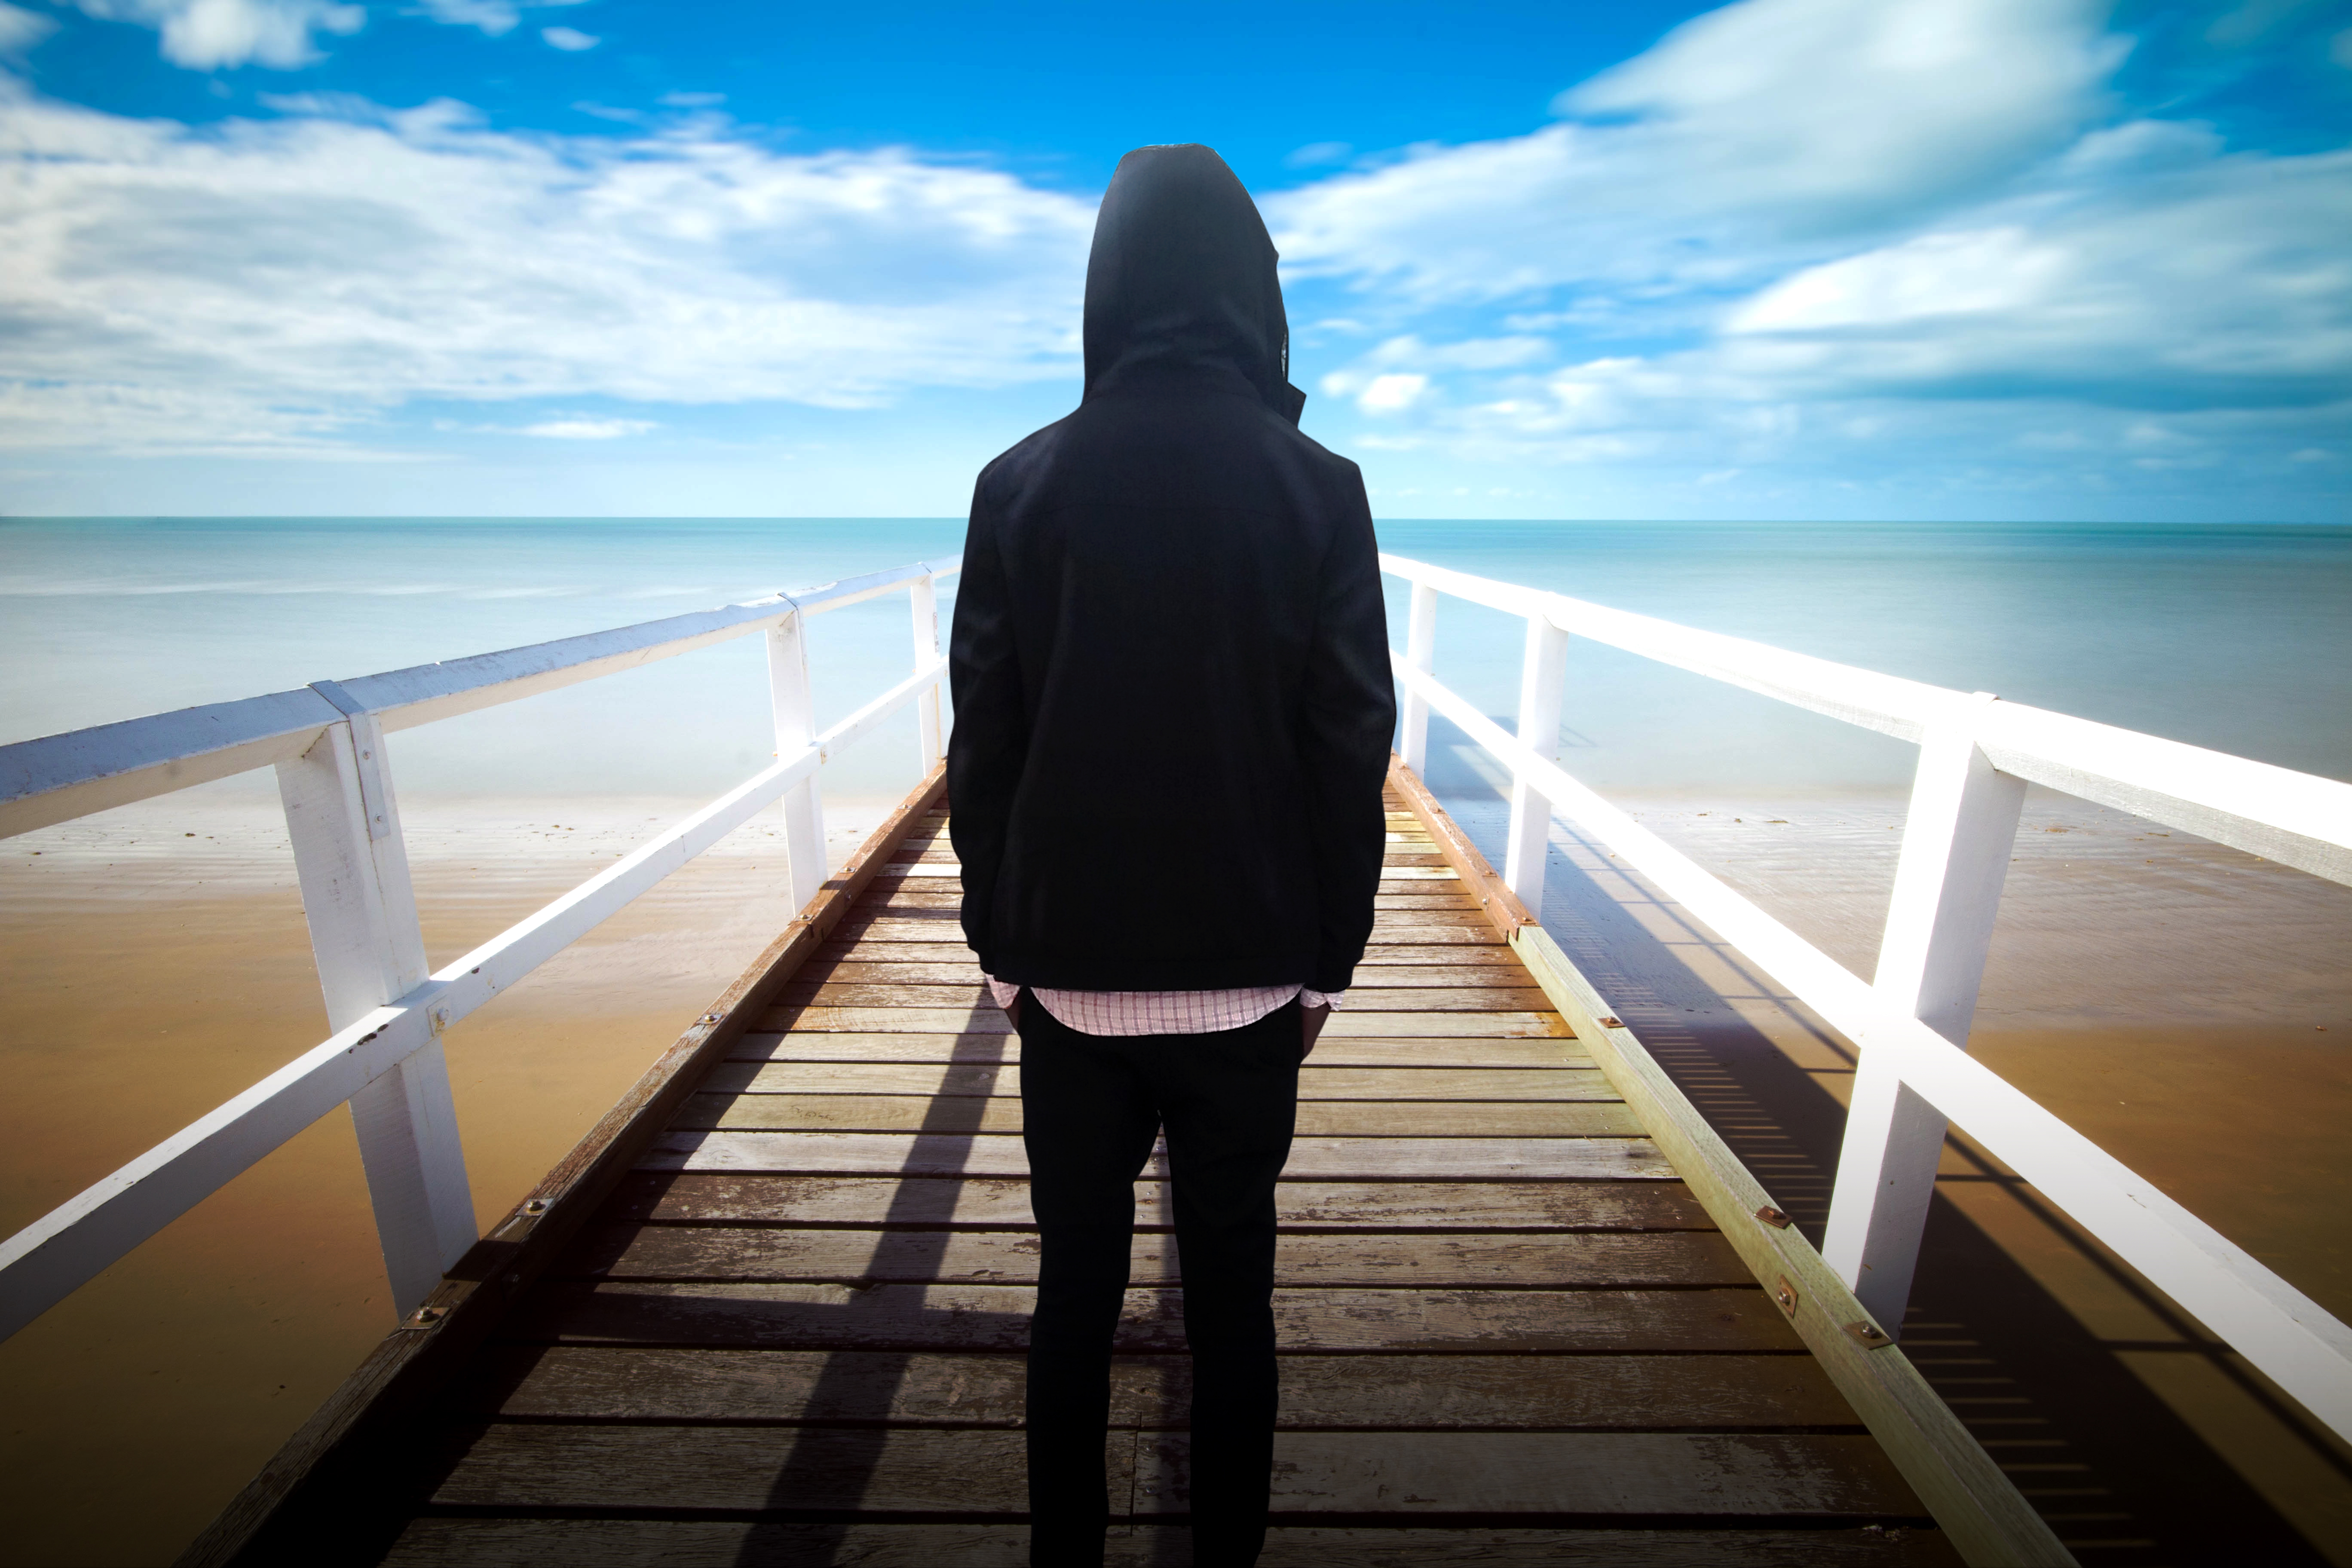
nature, peace, sky, blue, sea, horizon, water, cloud, ocean, vacation, pier, morning, daytime, fixed link, calm, sunlight, fun, beach, girl